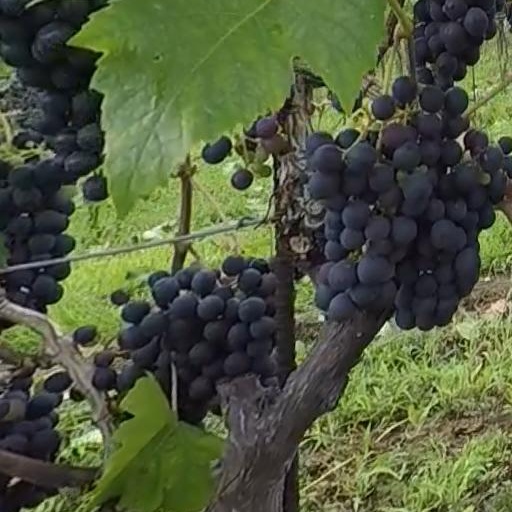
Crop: grape